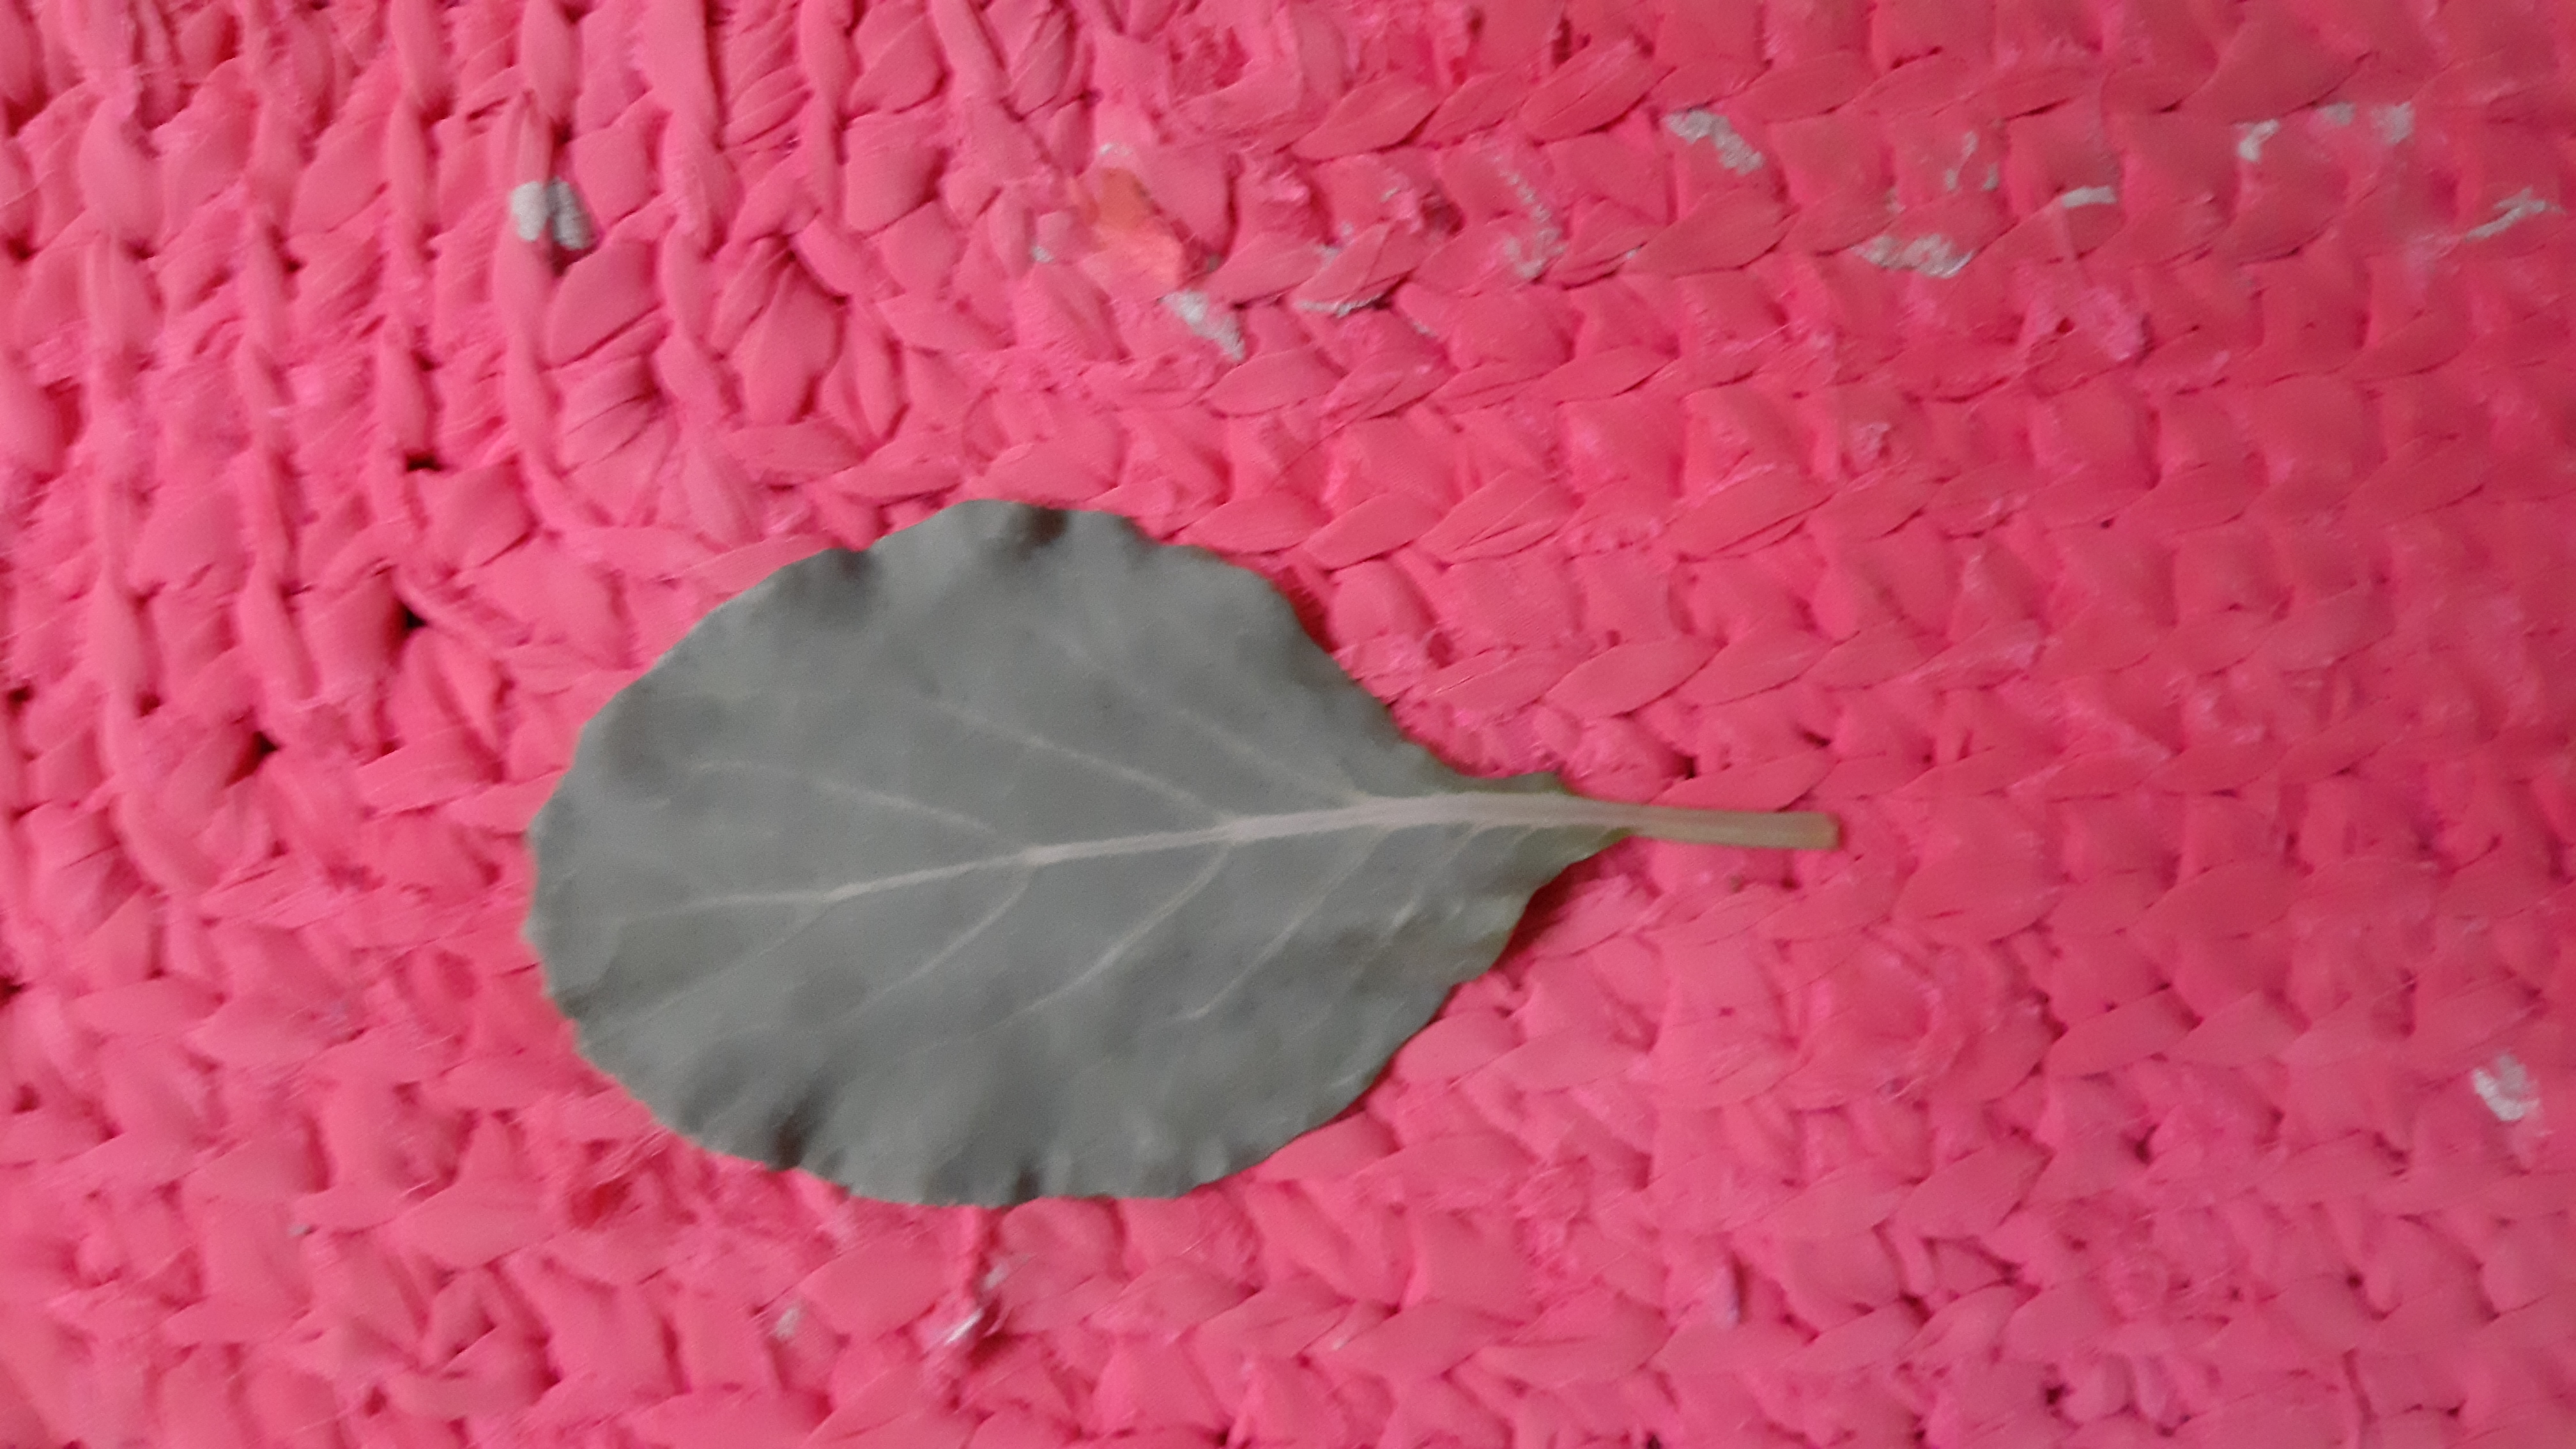
Plant: Kohlrabi